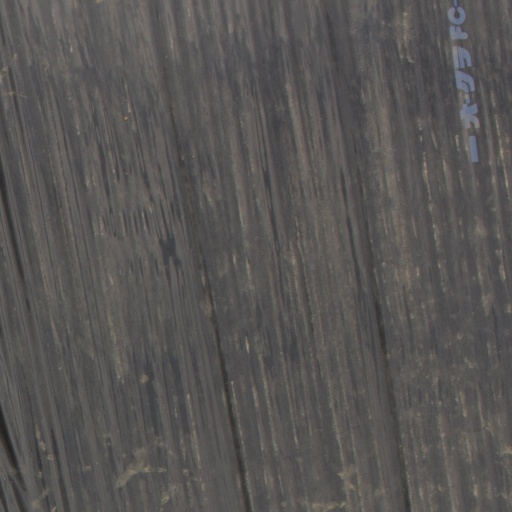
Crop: Jerusalem artichoke